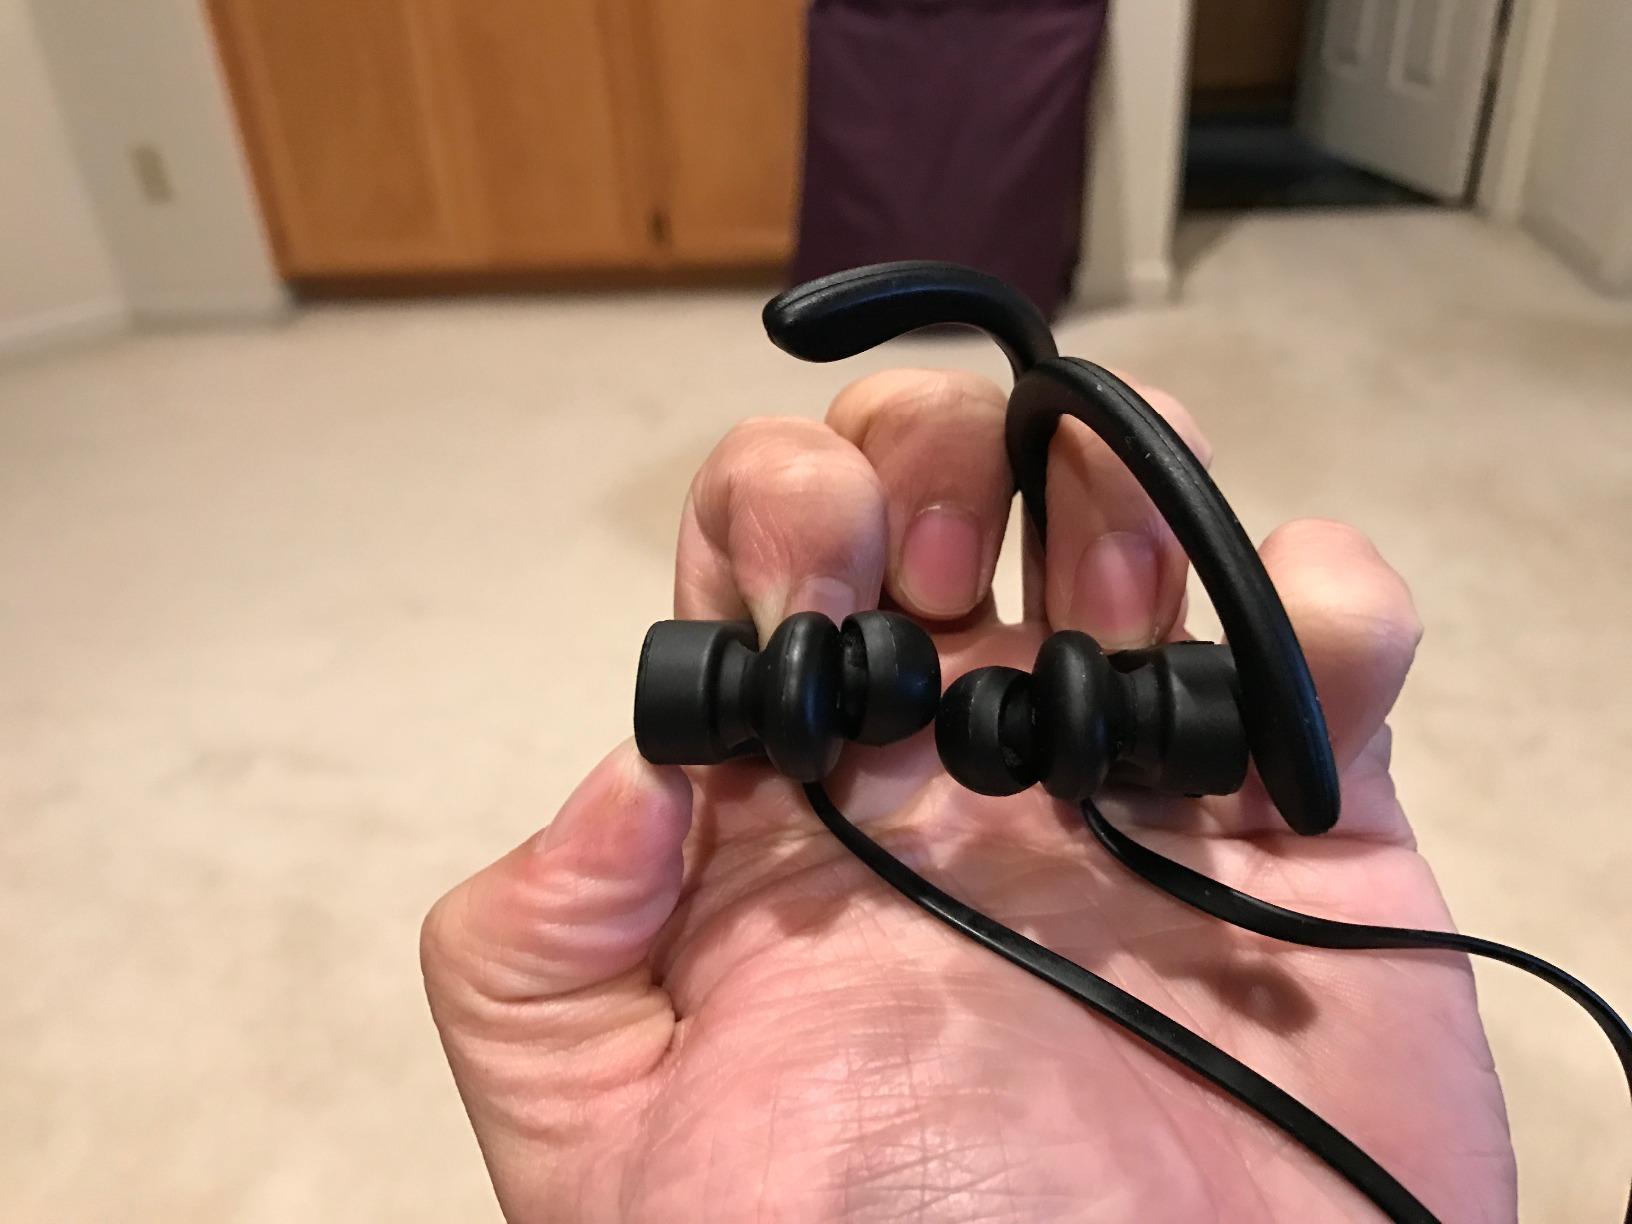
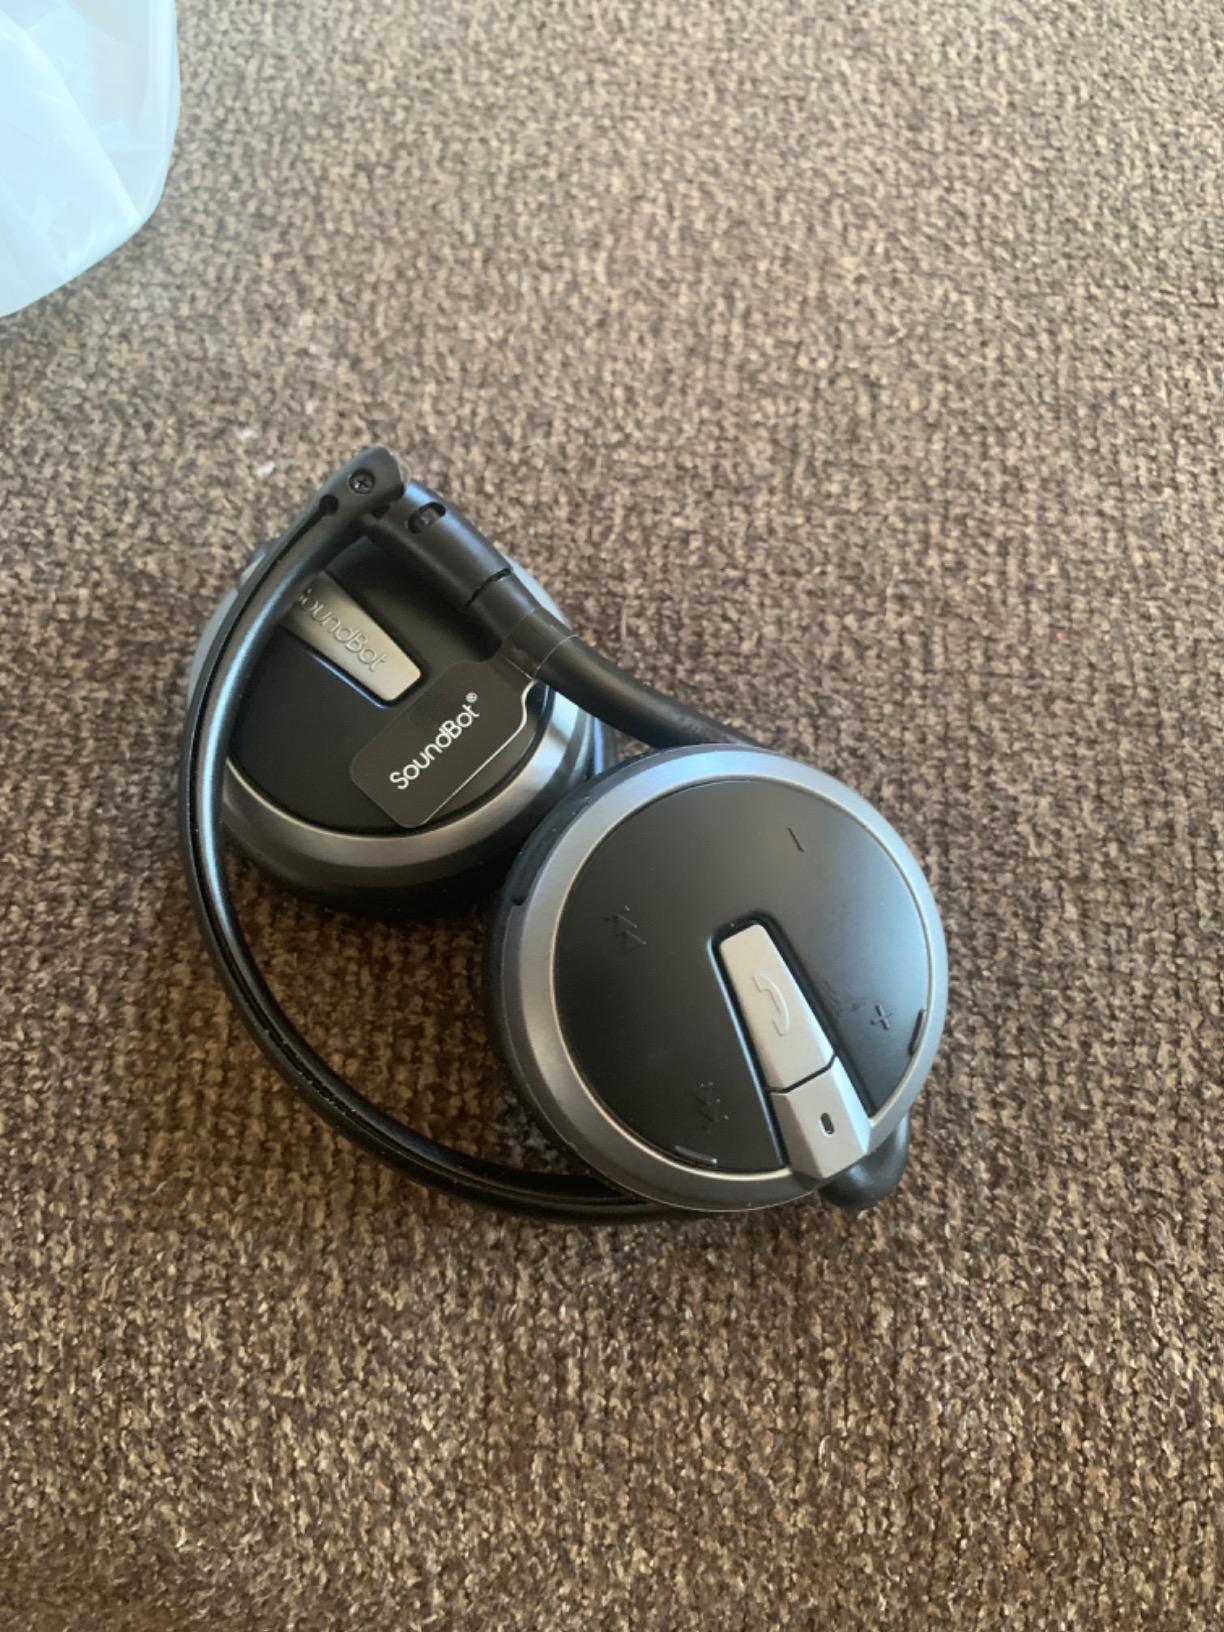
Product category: headphones
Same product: no